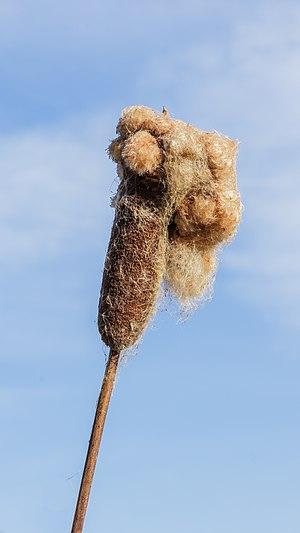
La massette à larges feuilles, aussi appelée roseau à massette, rauche, ou quenouille au Canada, est une plante de la famille des Typhaceae. C'est l'espèce la plus commune du genre Typha.